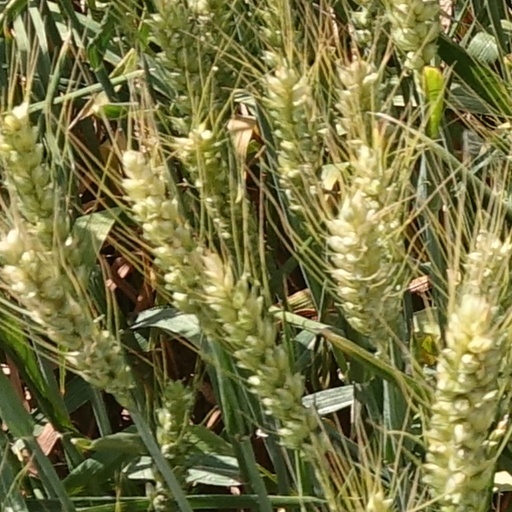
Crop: wheat